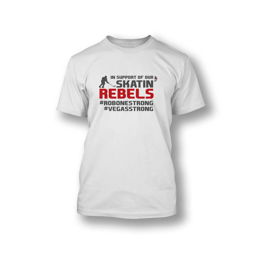
t - shirts from the hockey team